52nd (Oxfordshire) Regiment of Foot

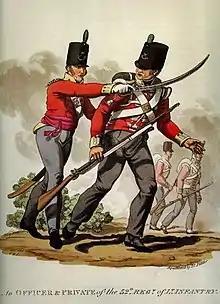
Officer and private, showing short jackets and stovepipe shako with bugle badge and green plume. C H Hamilton & J C Stadler, 19th century

The 52nd later returned to India, arriving in Allahabad in 1853. The regiment found the heat and dust of India gruelling, and Major John Arthur Bayley of the 52nd, who published an account of the regiment's operations in India and described the great clouds of dust which rose over their columns in the march from Allahabad to Umballa in 1853–4; "it was worse in the rear than in the front; so, in order that everyone should have a fair chance, the order of march was changed daily." They were in India during the Indian Rebellion of 1857, where they took part in the Siege of Delhi. Once breaches had been made by the artillery by a bombardment of the walls, an attempt was made on the city on 14 September. The Kashmir Gate was blown by a party of engineers, accompanied by Bugler Robert Hawthorne of the 52nd, who won the Victoria Cross for his bravery. The 52nd led the assault on the blown gate; amidst the action, Lance Corporal Henry Smith also won the Victoria Cross. After six days of heavy fighting, the city was won.